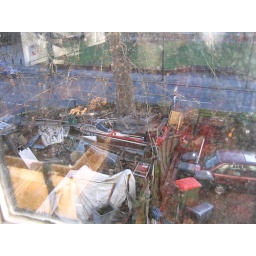
From the kitchen window in my last flat, on Coldharbour.